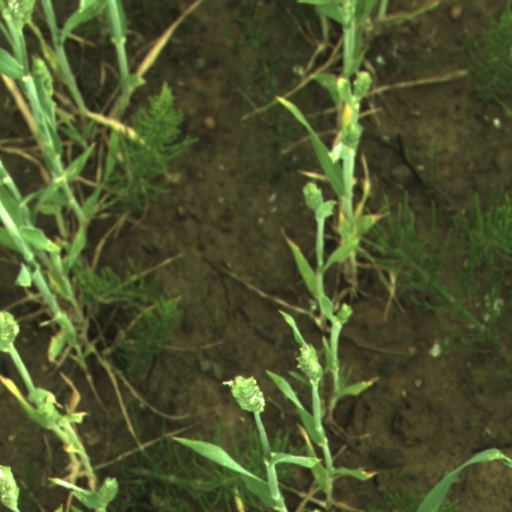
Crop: wheat